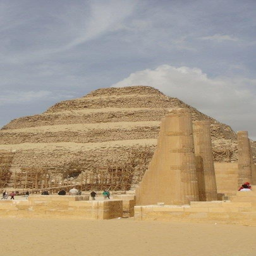
the oldest known pyramid to date .